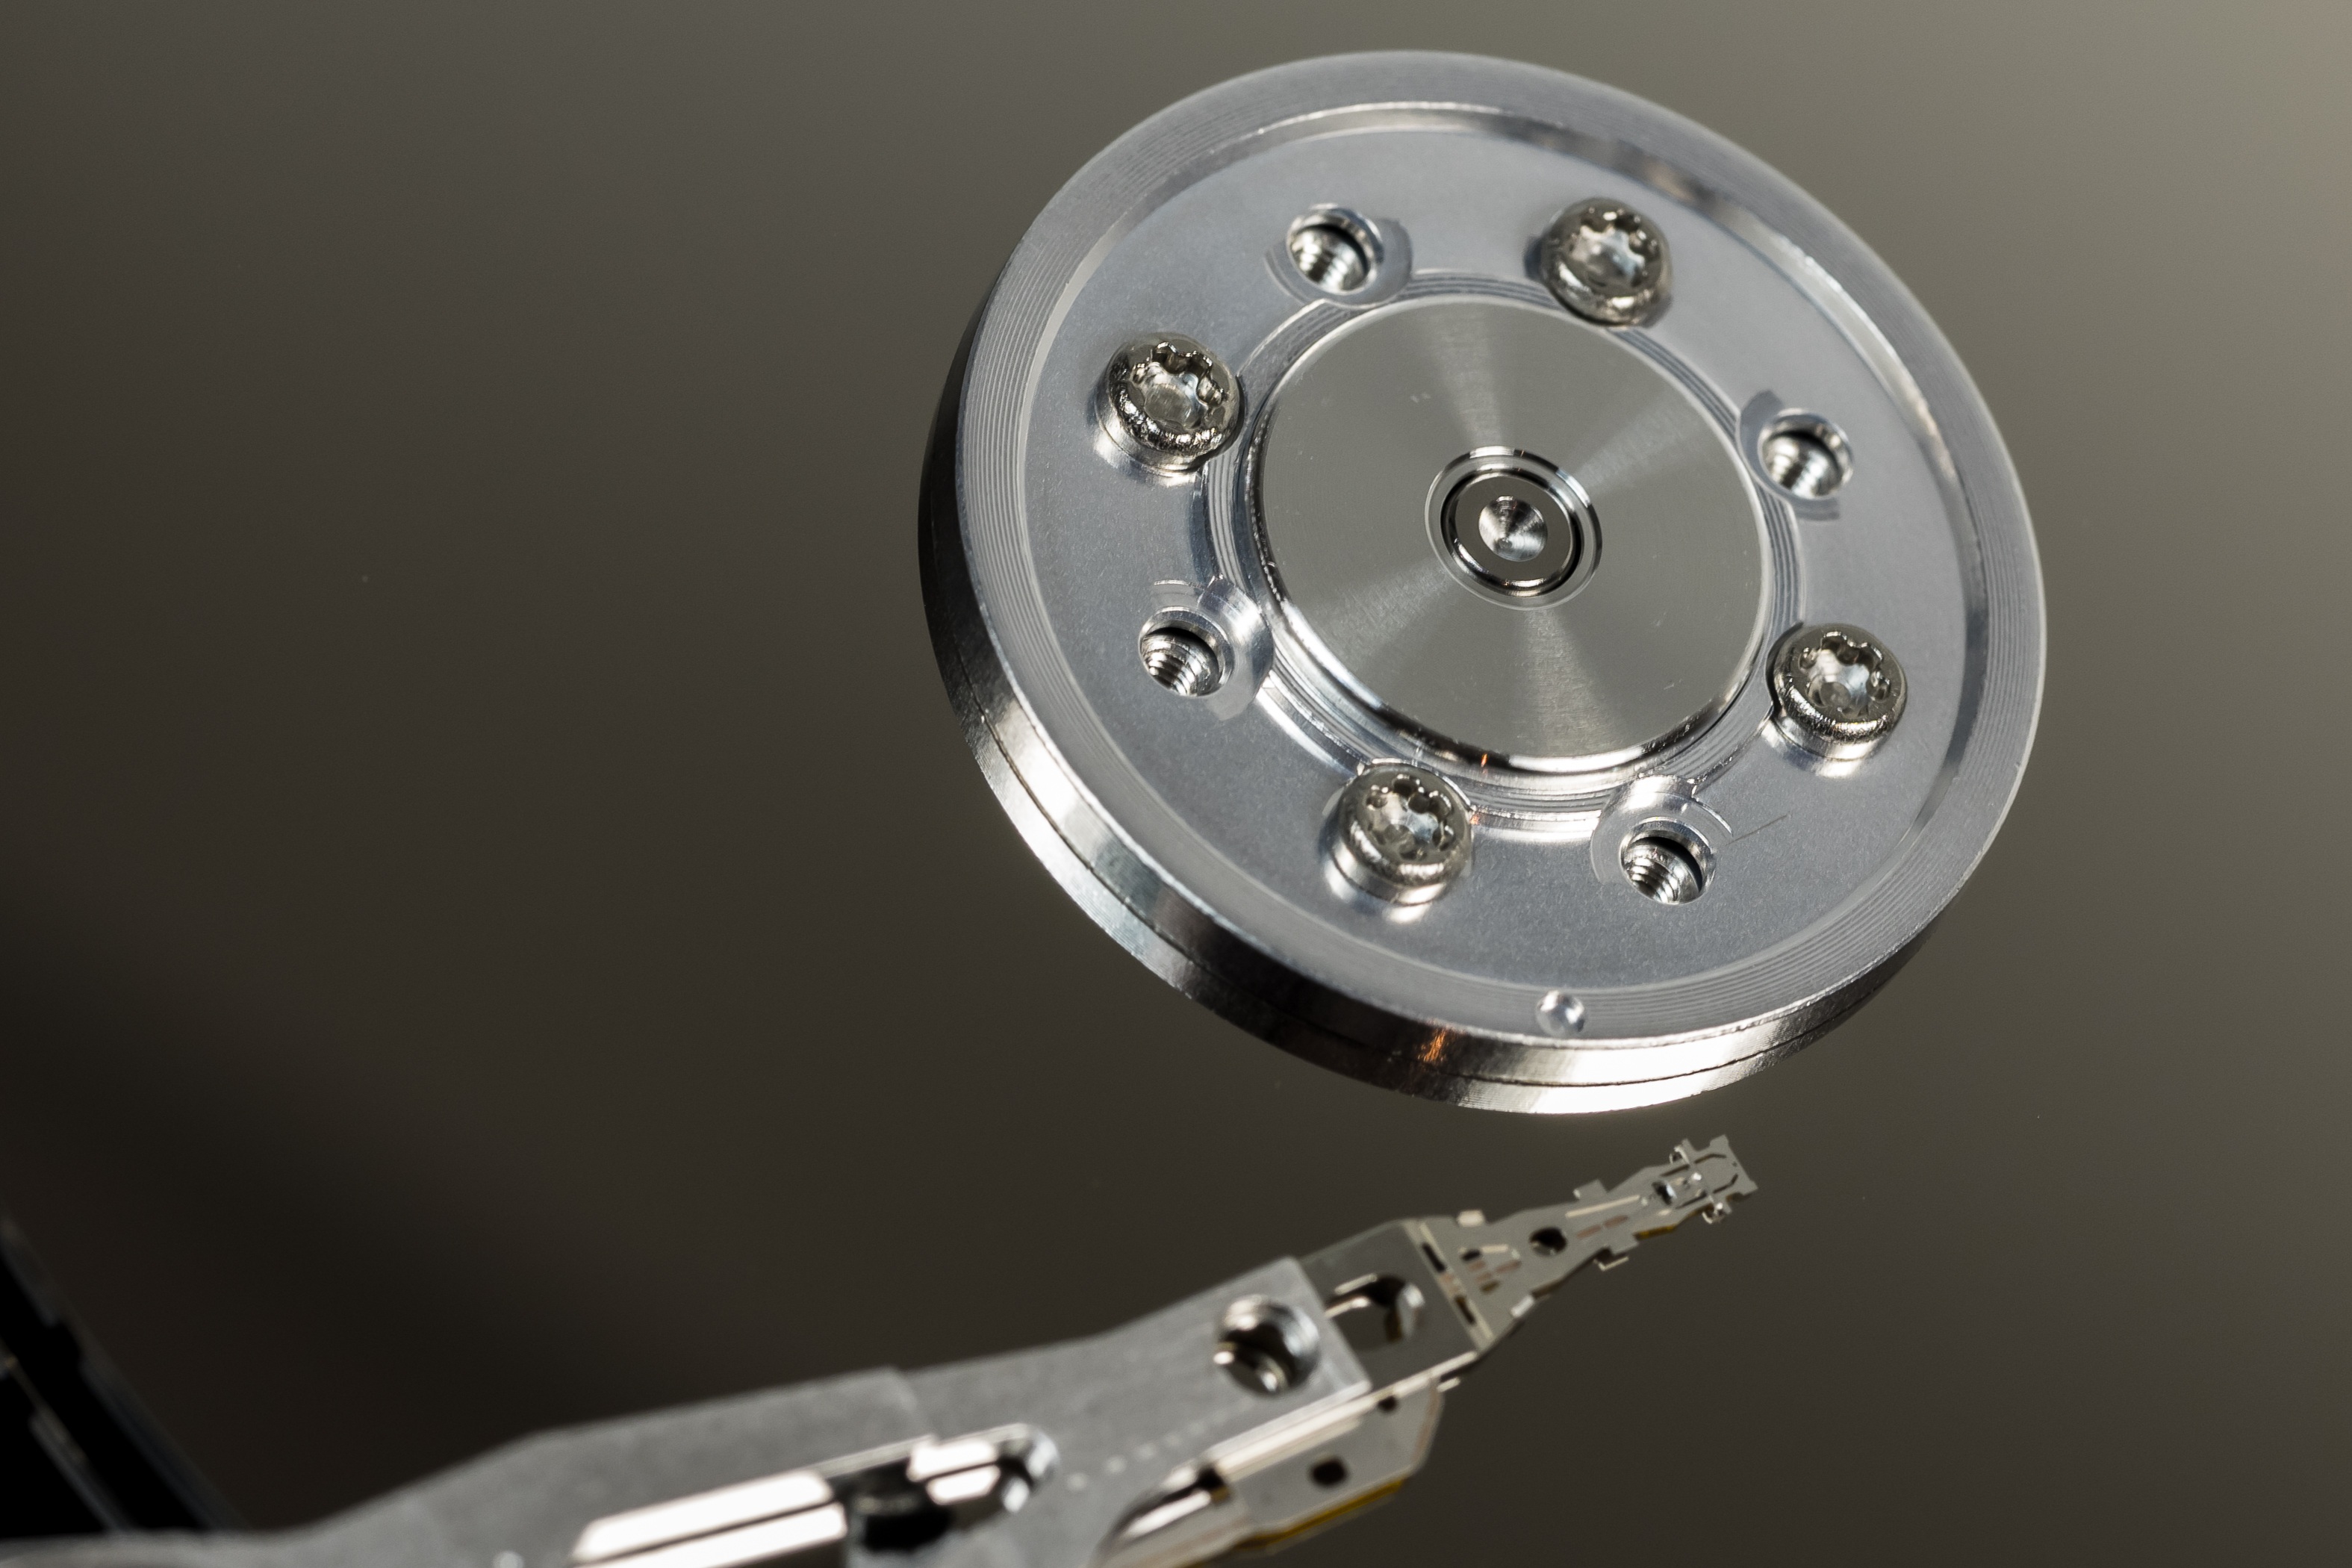
computer, light, board, technology, wheel, spoke, macro, steering wheel, stylus, rim, digital, hardware, detail, it, disk, data, chip, component, data store, motherboard, hard drive, hdd, data processing, cut out, edp, read heads, inner workings, memory chip, sata, magnetic data storage, magnetic heads, print heads